Answer in natural language. Considering the relative positions, is simple wooden bench above or below black modern dresser with metallic handles? Choose between the following options: below or above
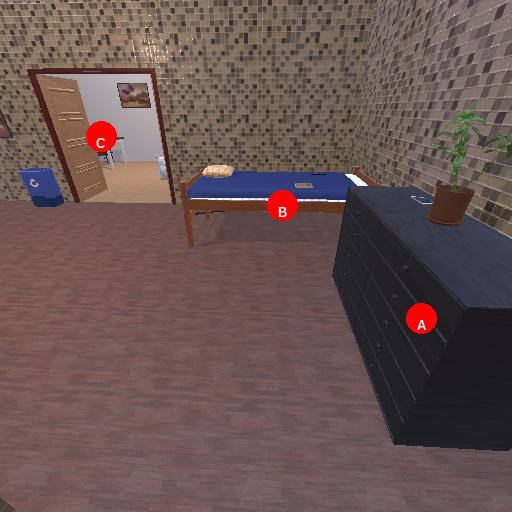
<answer>above</answer>